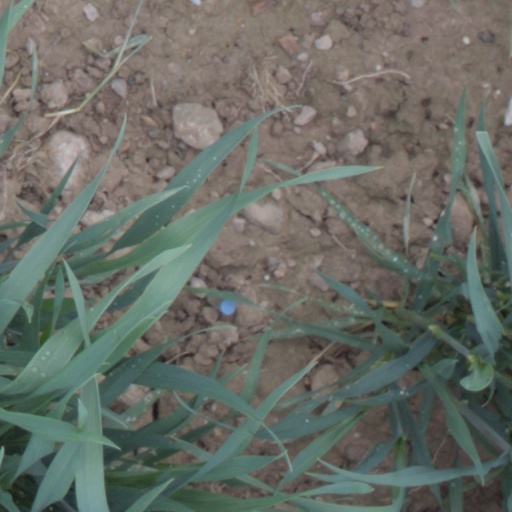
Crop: wheat